Prince Consort's Library

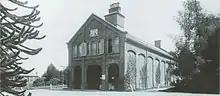
The Library in 1890 before the building of the Lecture Hall and Reading Room

On 1 June 1859 Colonel Phipps wrote on behalf of Prince Albert to Major-General J. Peel, the Secretary of State for War, stating that the Prince Consort was 'desirous of presenting a collection of 1,000 books to the officers at the Camp at Aldershot', adding that the Prince would also provide the library to house the books.